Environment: real
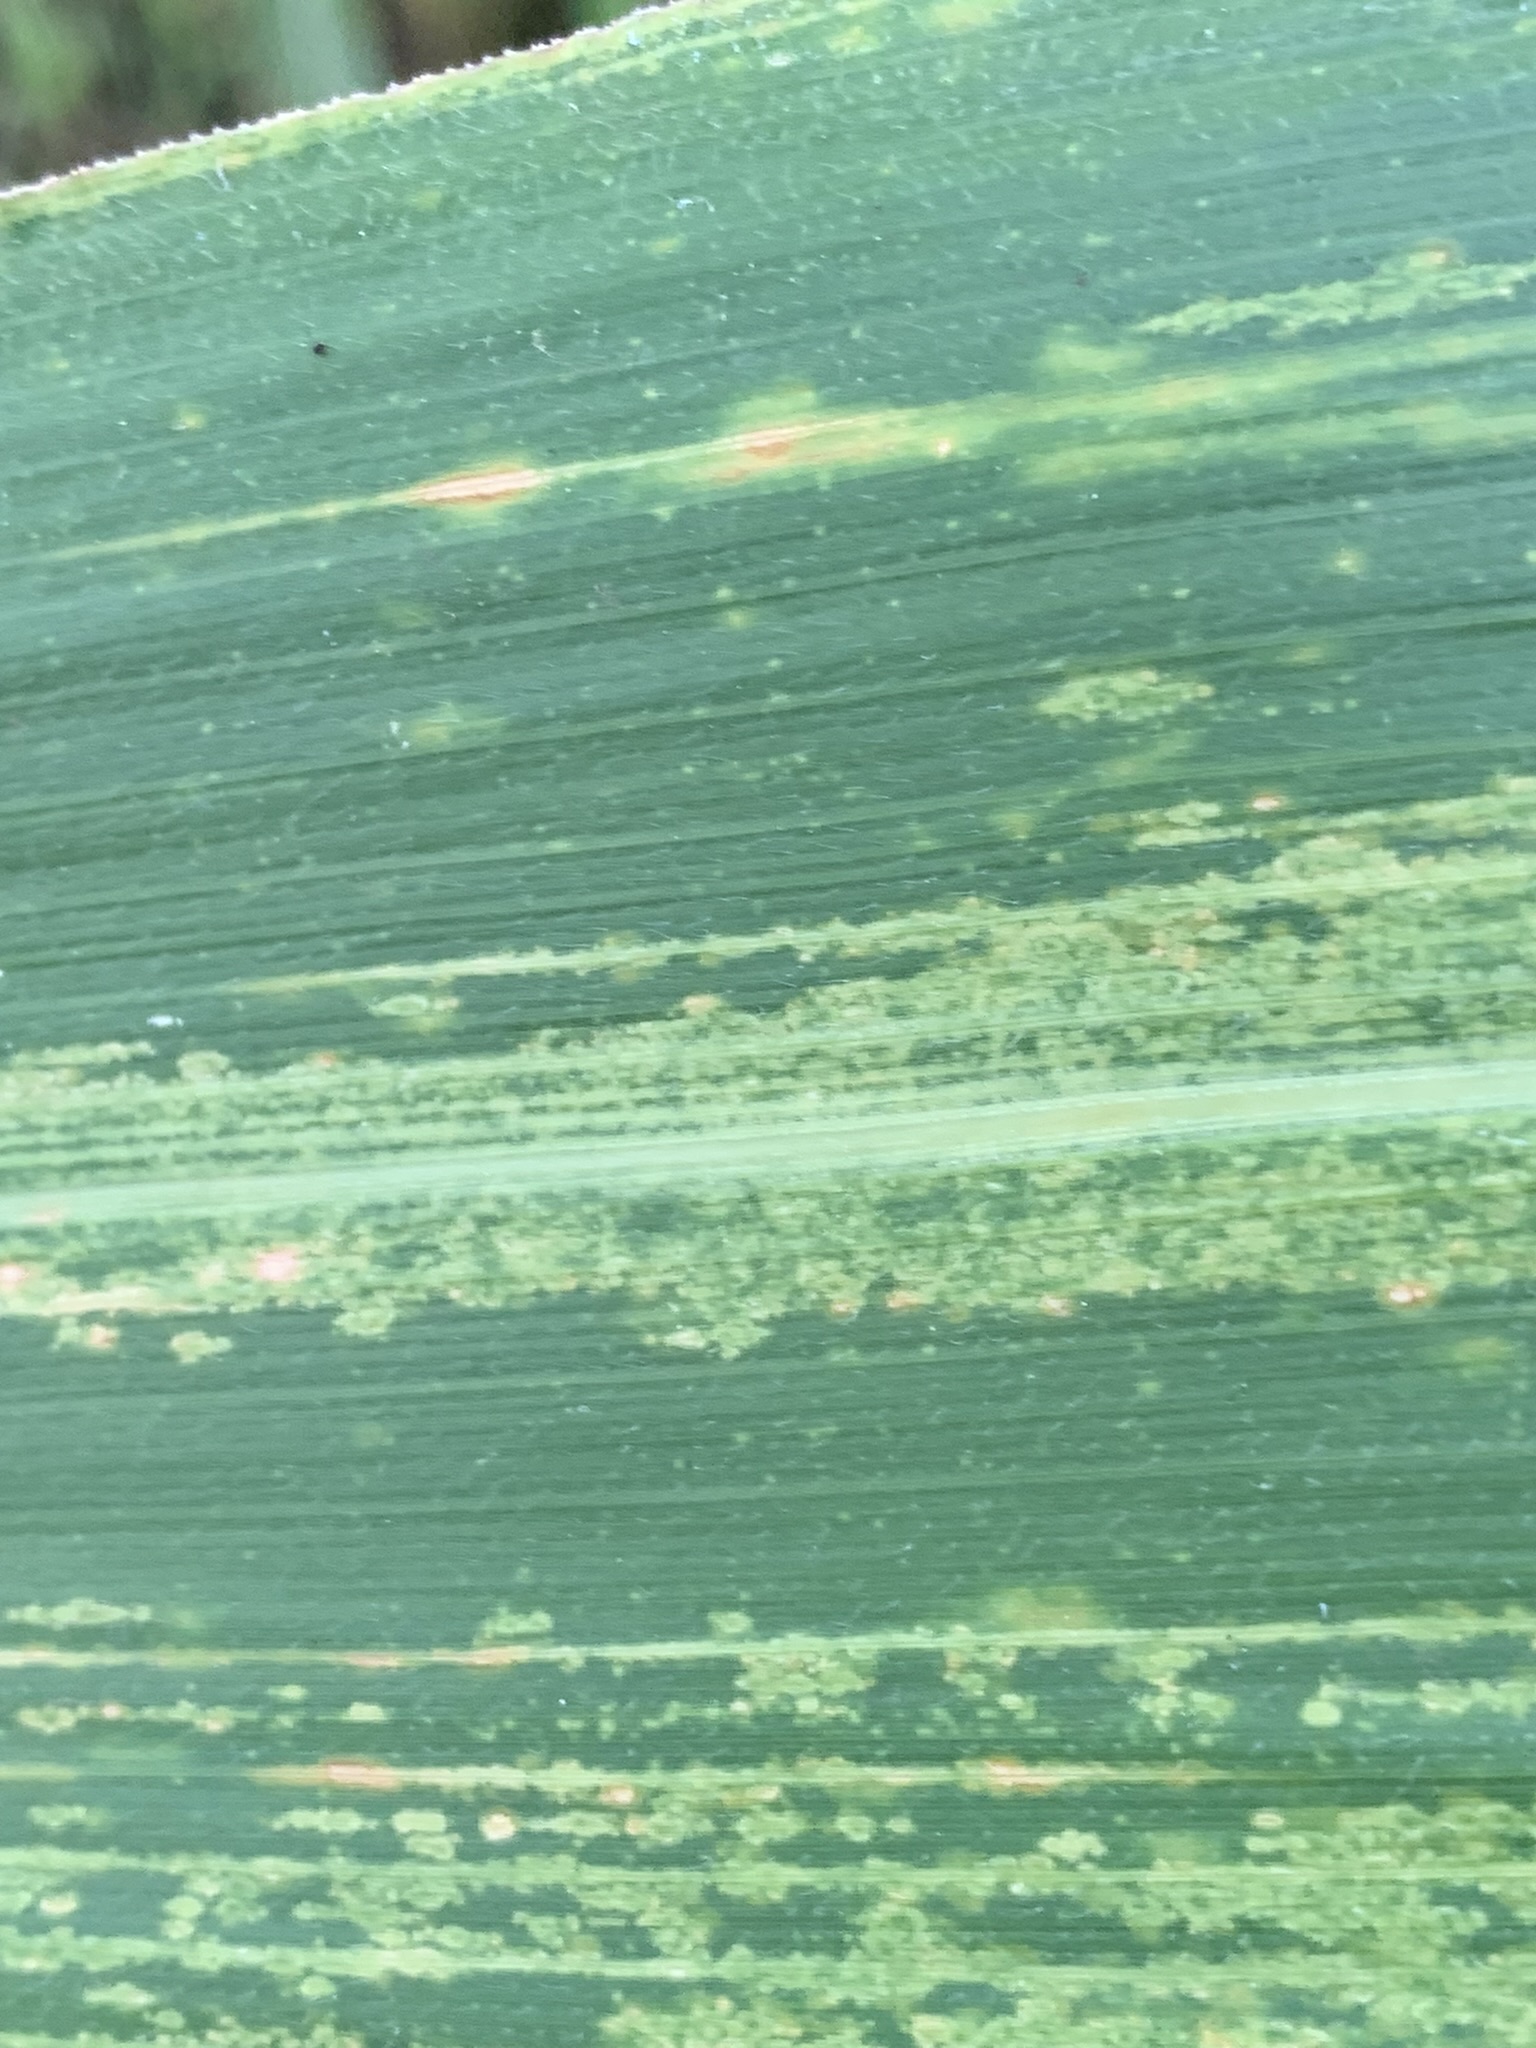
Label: lethal_necrosis